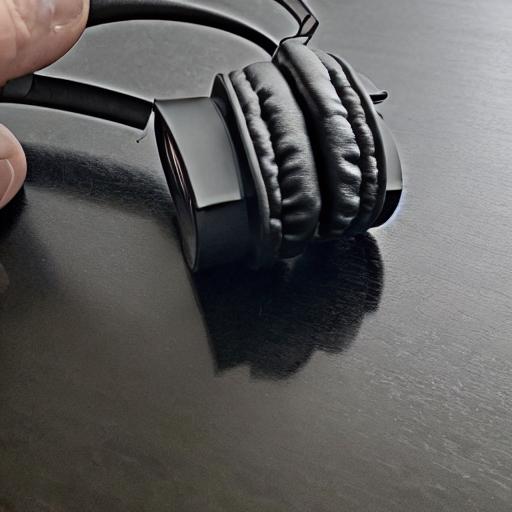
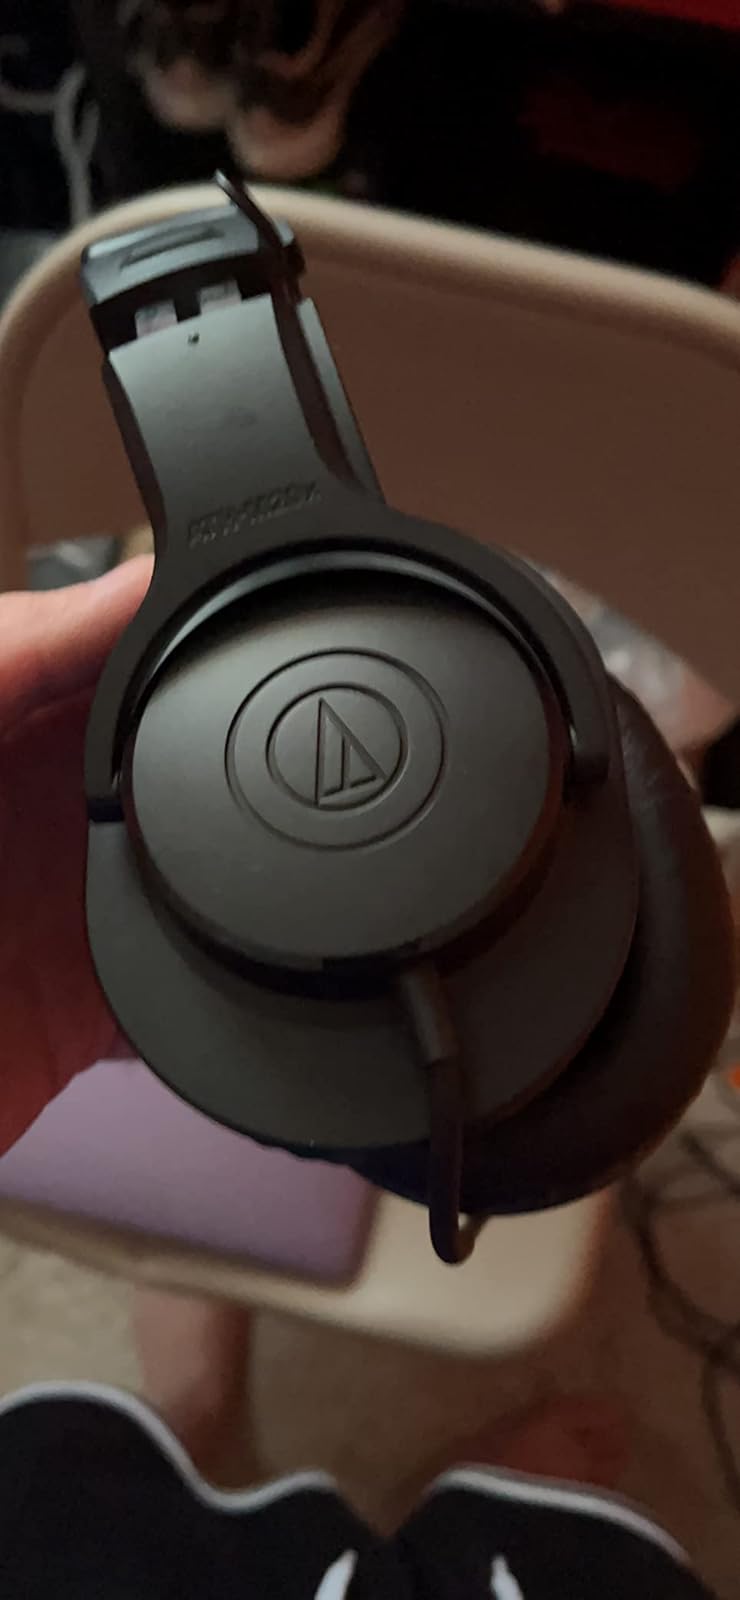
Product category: headphones
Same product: no